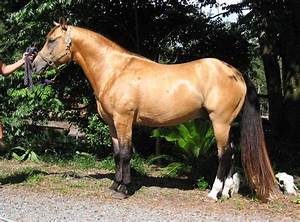
Label: cavallo